I Had a Ball

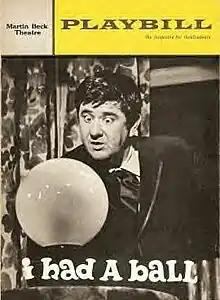
Original Playbill

I Had a Ball is a musical with a book by Jerome Chodorov and music and lyrics by Jack Lawrence and Stan Freeman. It starred Buddy Hackett, and featured Richard Kiley and Karen Morrow.